Kalna City

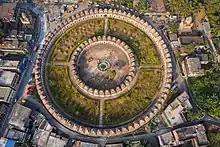
Drone shot of 108 Shiva temples arranged in two concentric circles, built in 1809

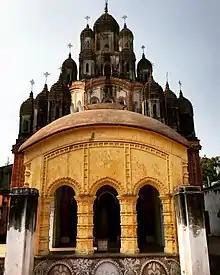
Gopalbari Temple

Popularized by the sage Bhaba Pagla, the temple of Debi Bhabani holds a special puja on the last Saturday of the Bengali month of Baisakh. Close to it is Sri Gauranga Mandir. The temple complex houses Sri Chaitanya's manuscripts and personal belongings. A major landmark is the "Siddheshwari Temple". It is dedicated to Debi Ambika, and it is after her that Kalna is also known as Ambika Kalna. The temple is nearly 800 years old.